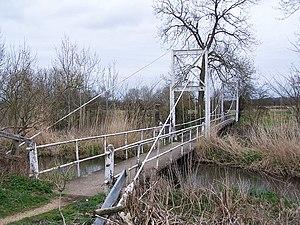
Burgate est un hameau situé à la limite ouest du parc national de New Forest dans le Hampshire, en Angleterre. Le hameau est situé sur l'A338 road.